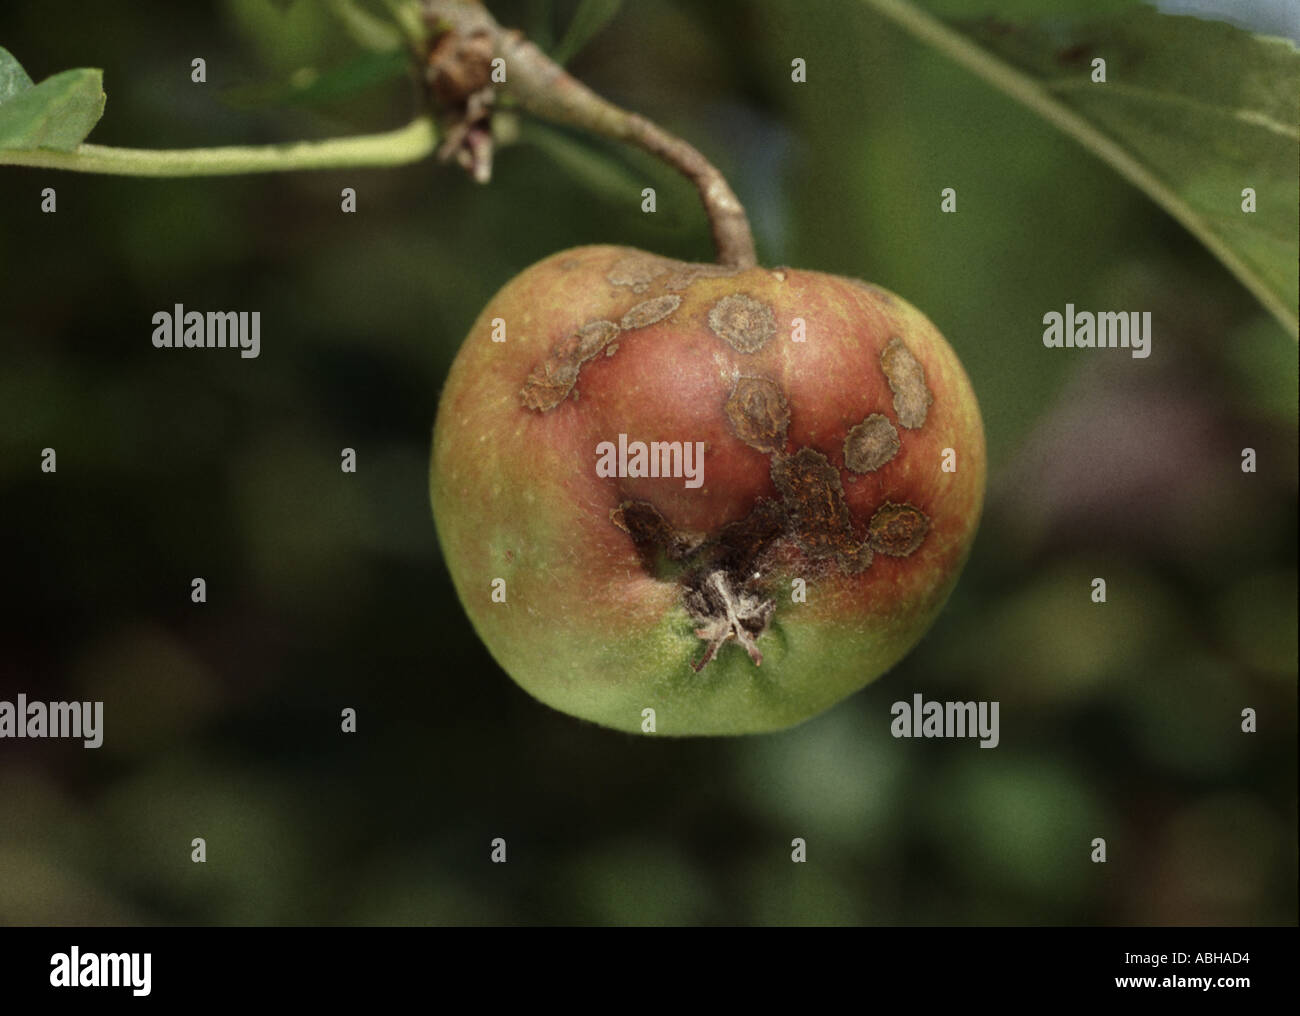
Plant: Apple
Disease: apple scab